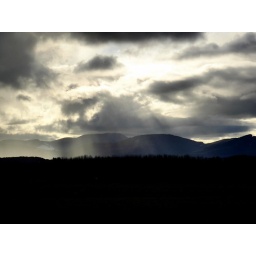
Dark clouds over the Coast range along highway 99. Near Greenberry, Oregon.